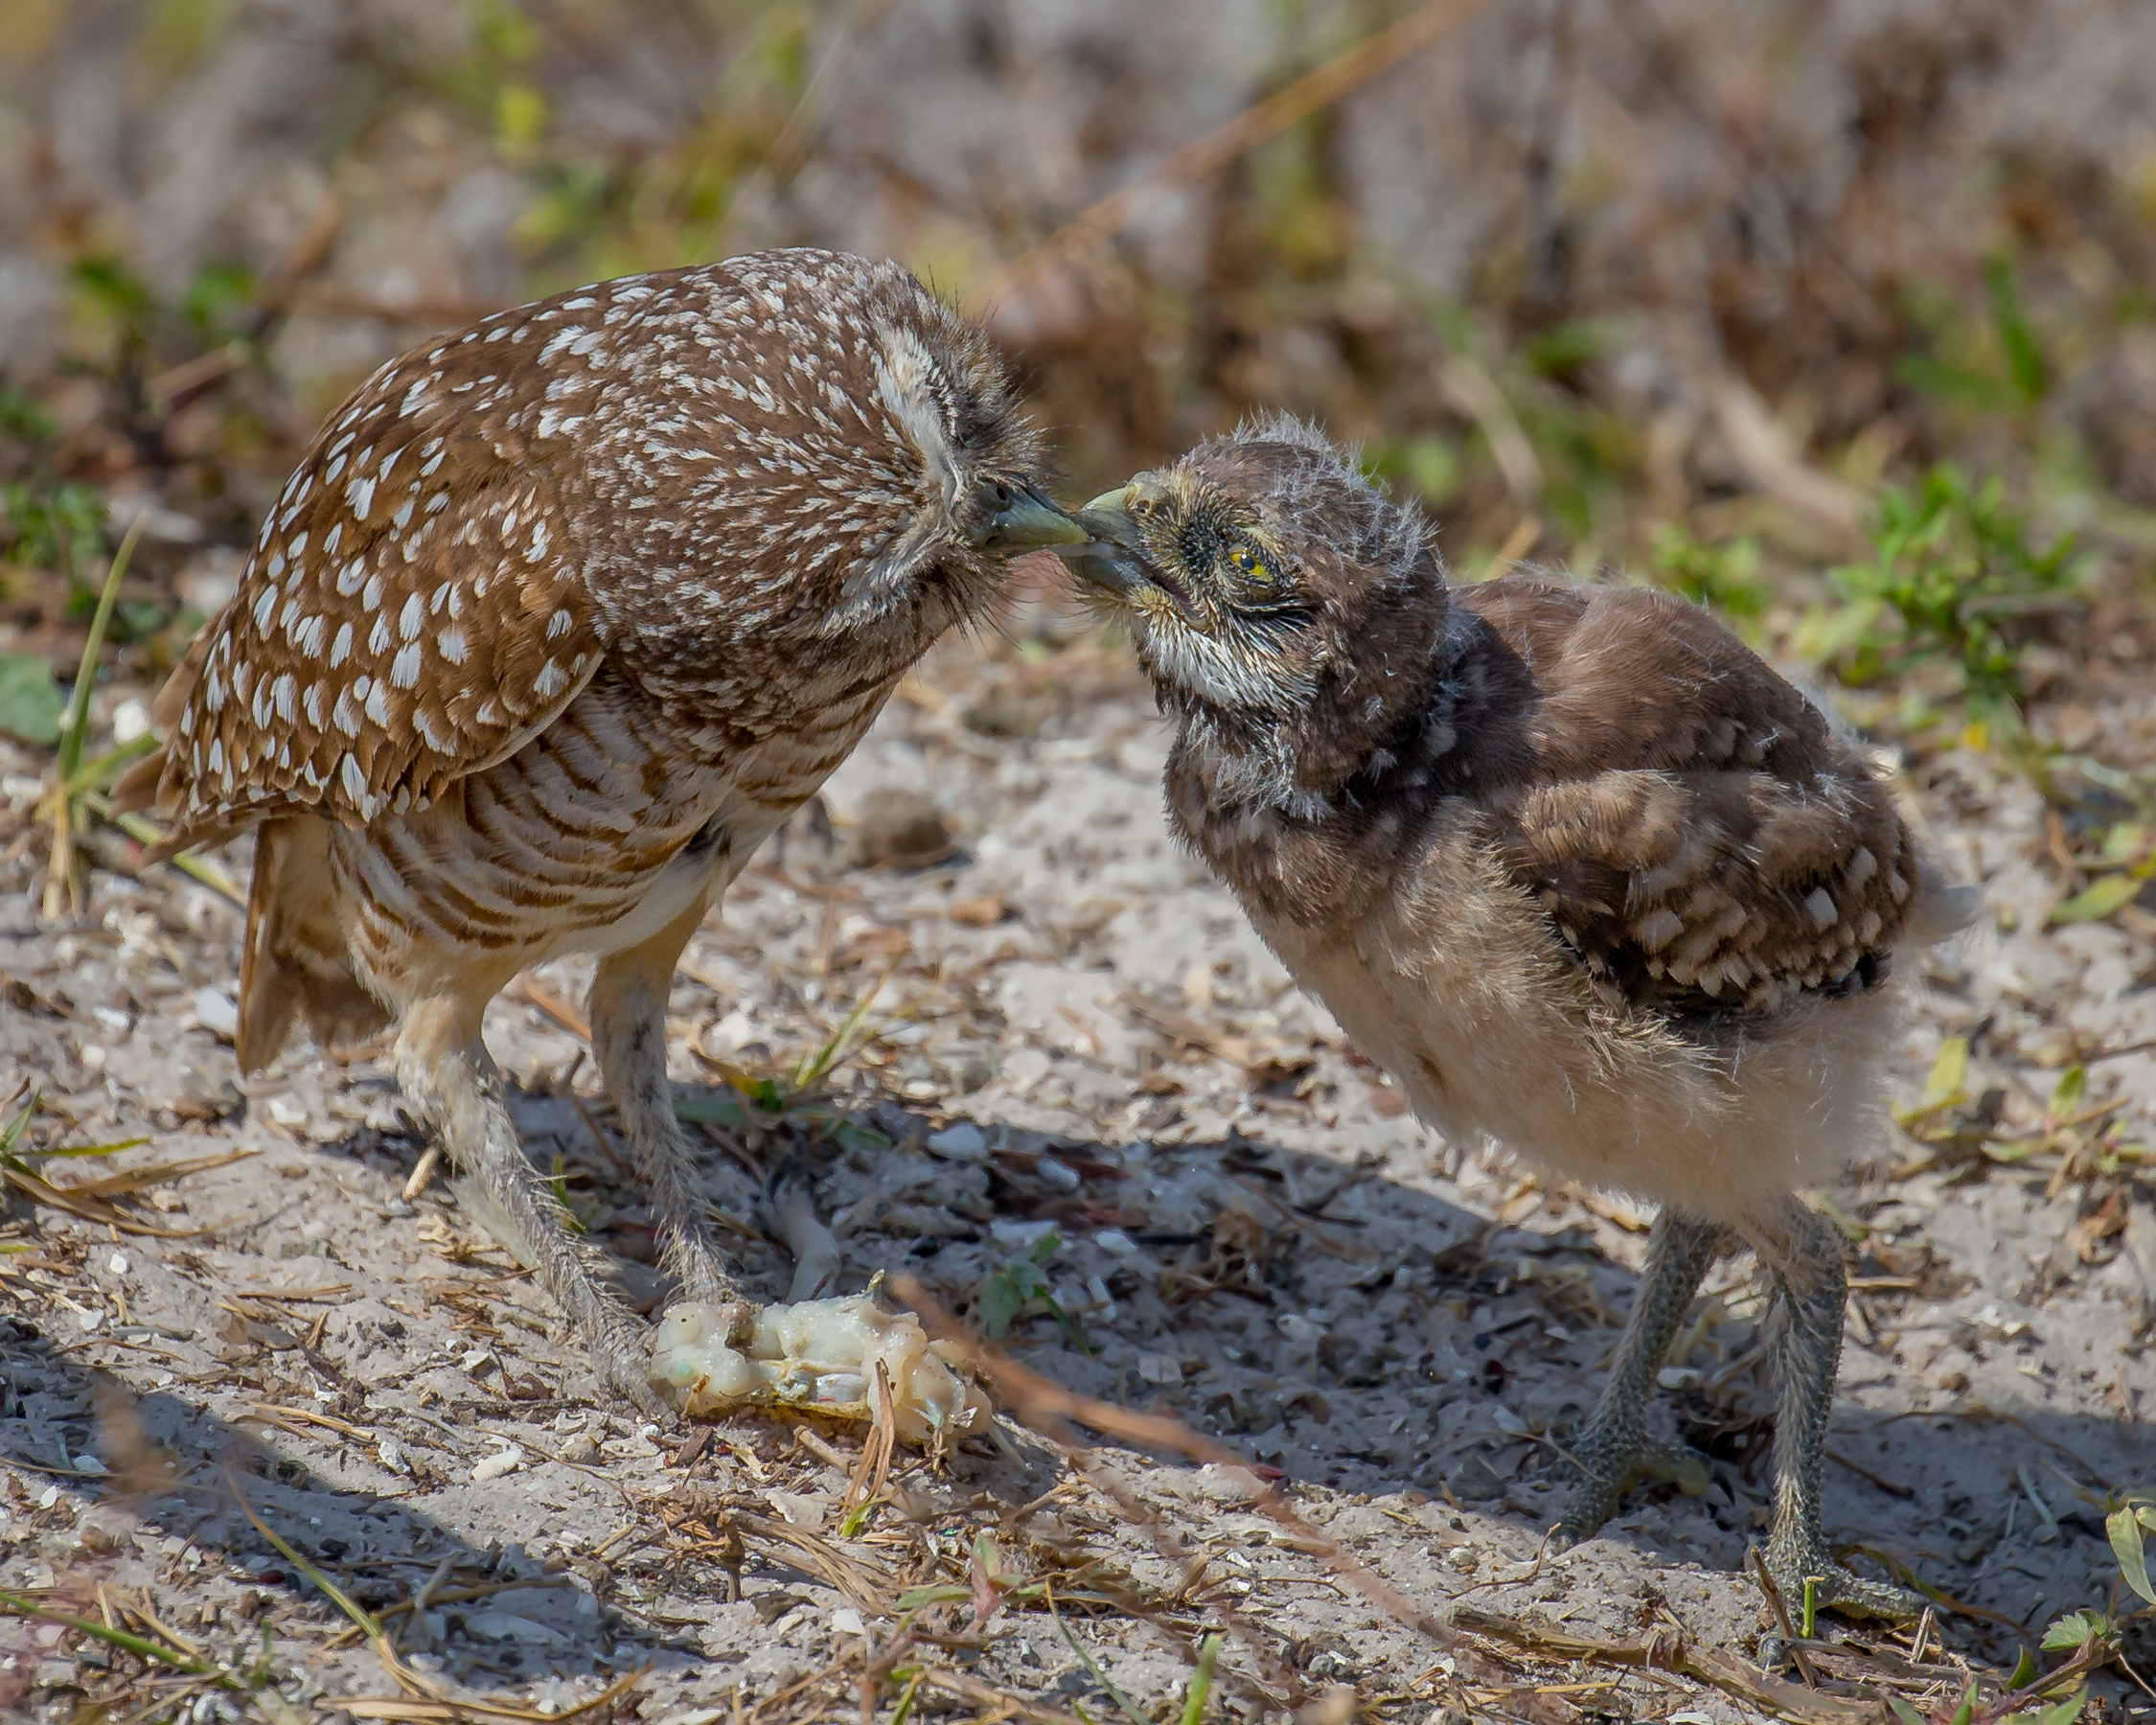
bird, wildlife, beak, fauna, galliformes, vertebrate, sparrow, shorebird, quail, lark, house sparrow, perching bird, ruffed grouse